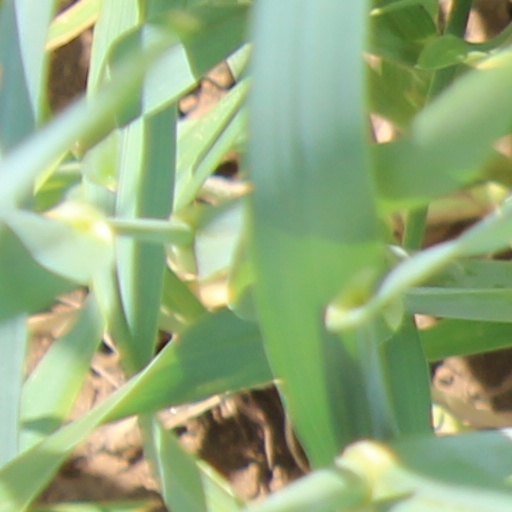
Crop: wheat